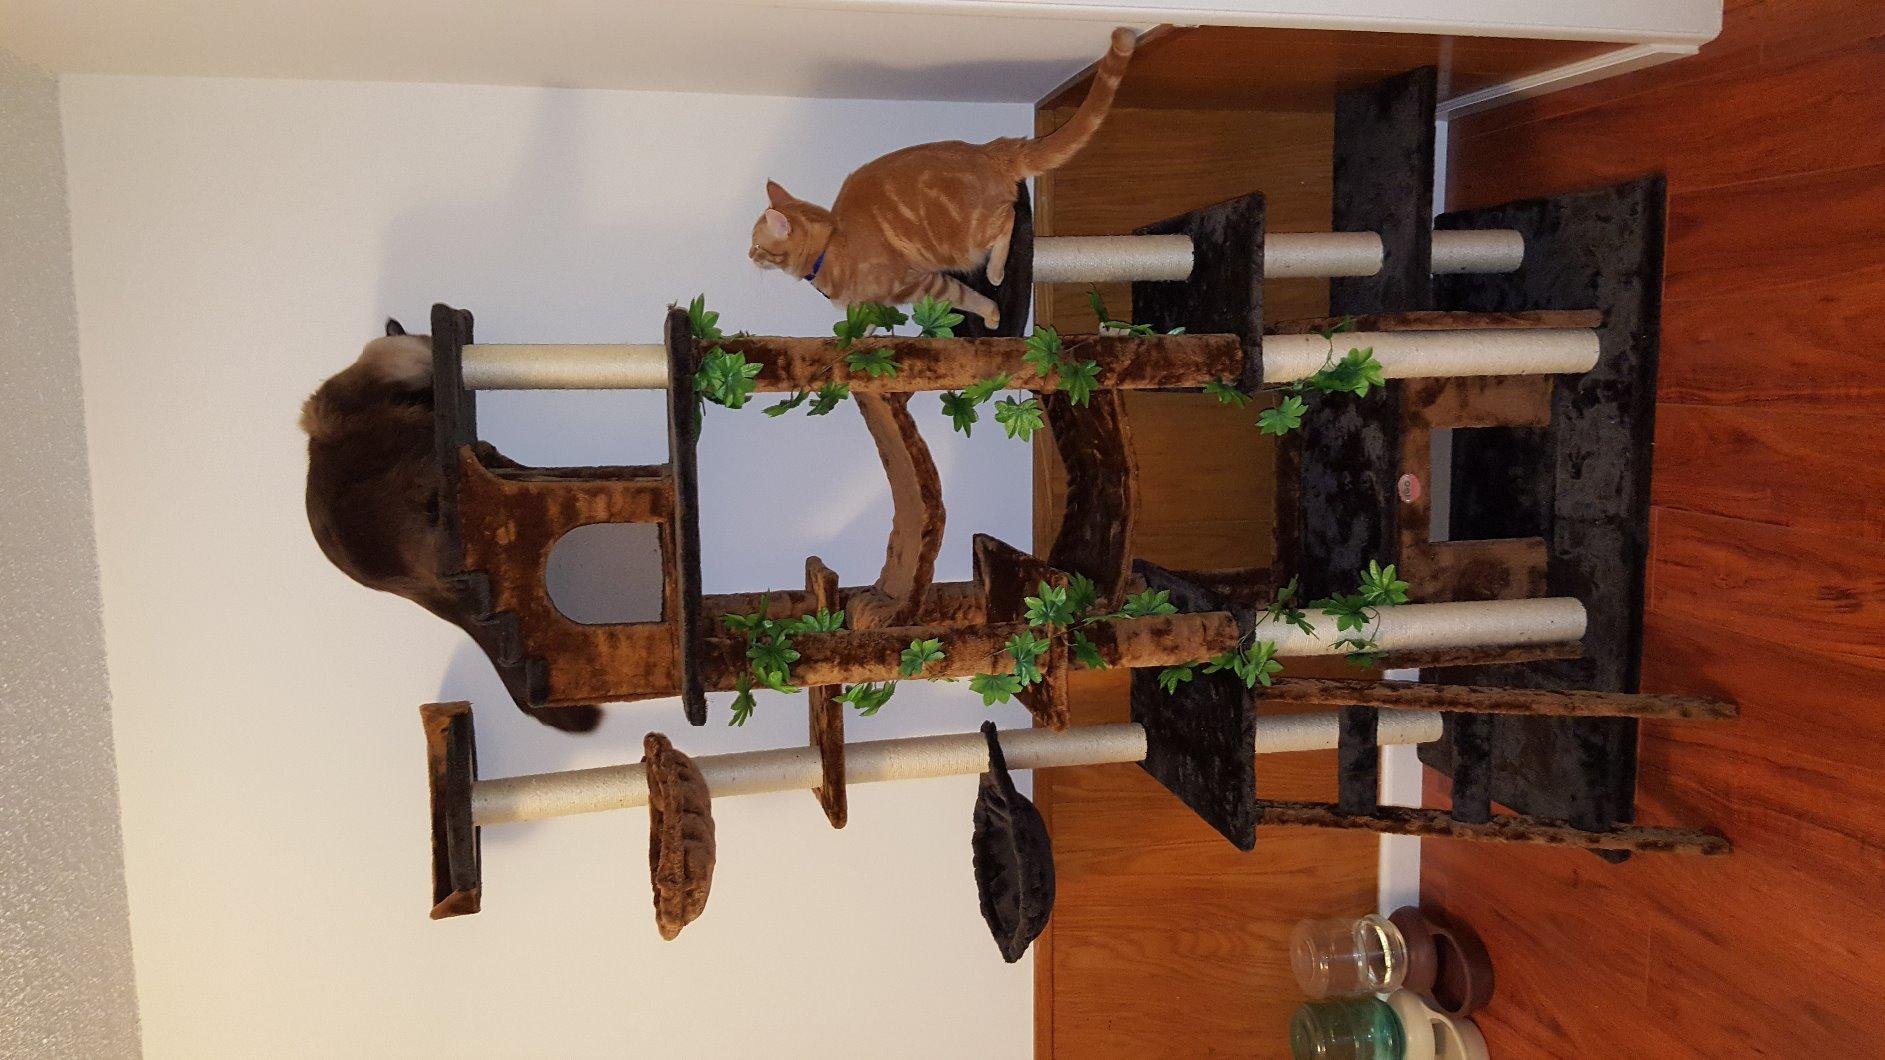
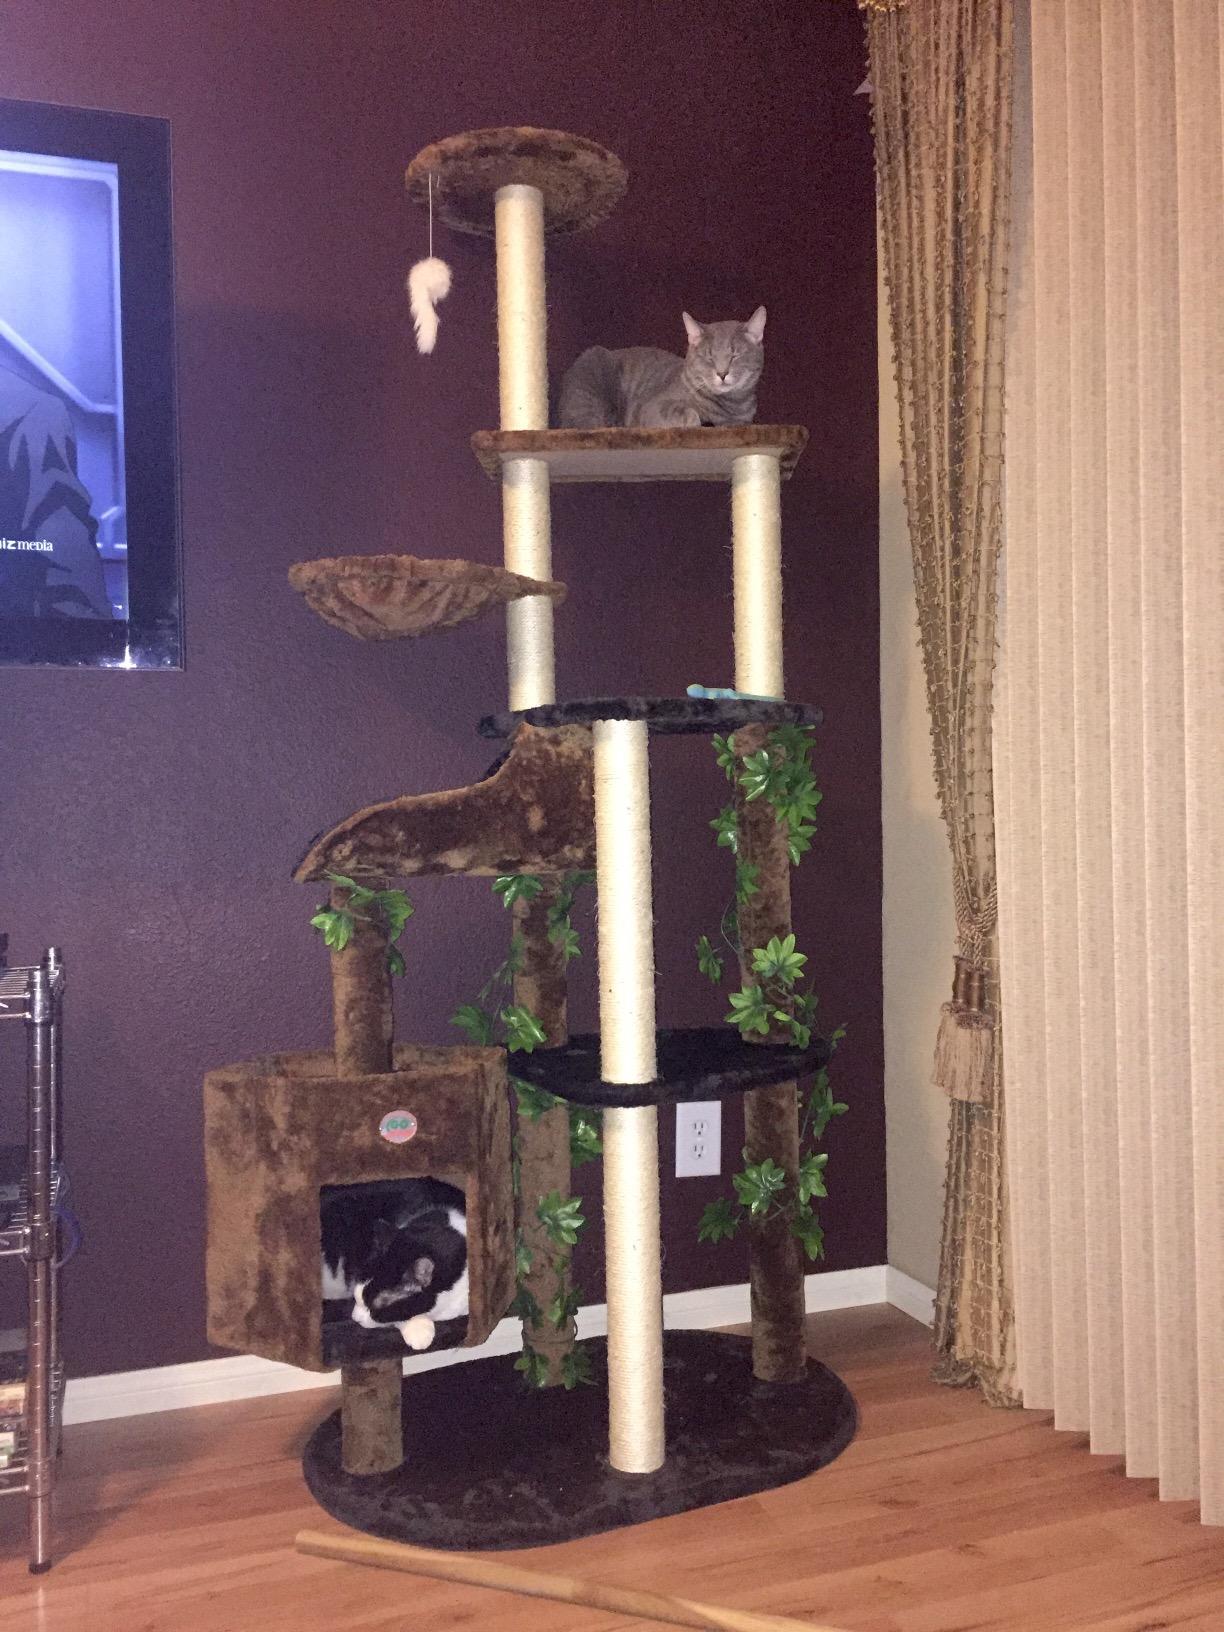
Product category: items_cat tree
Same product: no